Embassy of the United Kingdom, Jakarta

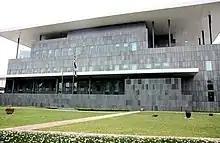
The Embassy building in Jakarta

The Embassy of the United Kingdom in Jakarta is the chief diplomatic mission of the United Kingdom in Indonesia. The British Ambassador to Indonesia also serves as the non-resident Ambassador to Timor-Leste and also as British representative to ASEAN.